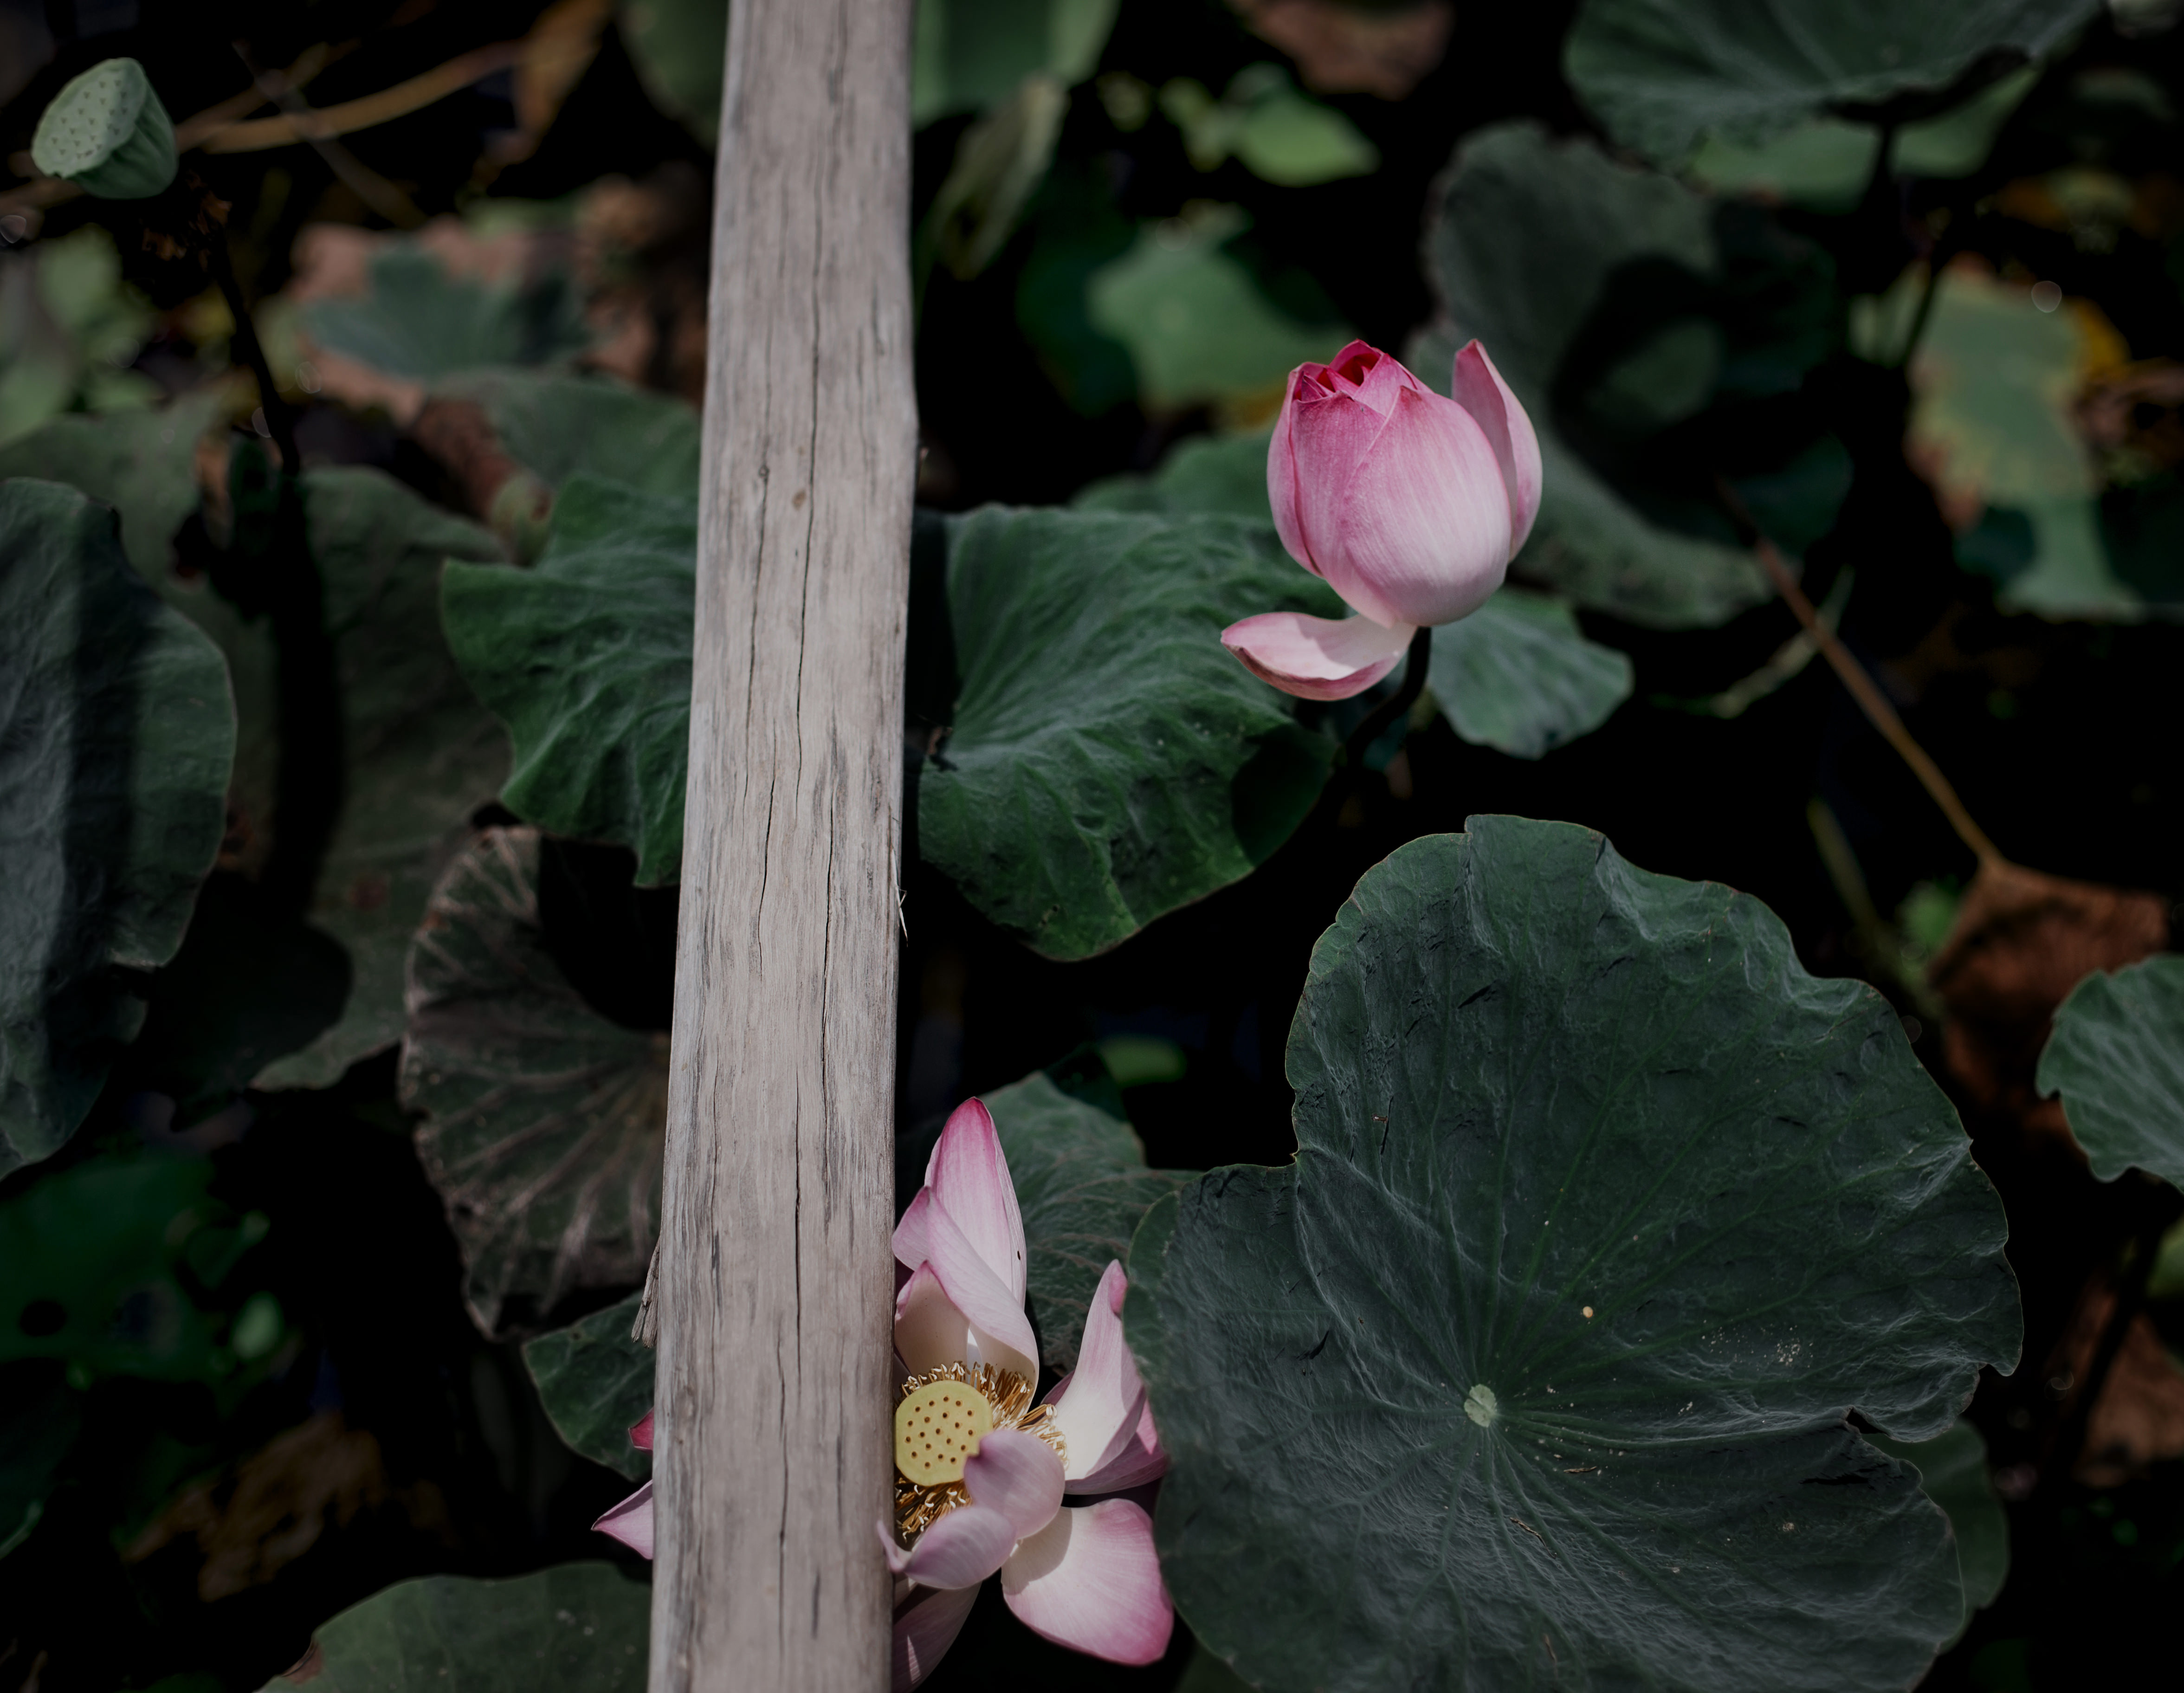
nature, blossom, plant, wood, photography, leaf, flower, petal, green, botany, flora, wildflower, flowers, leaves, macro photography, flowering plant, land plant